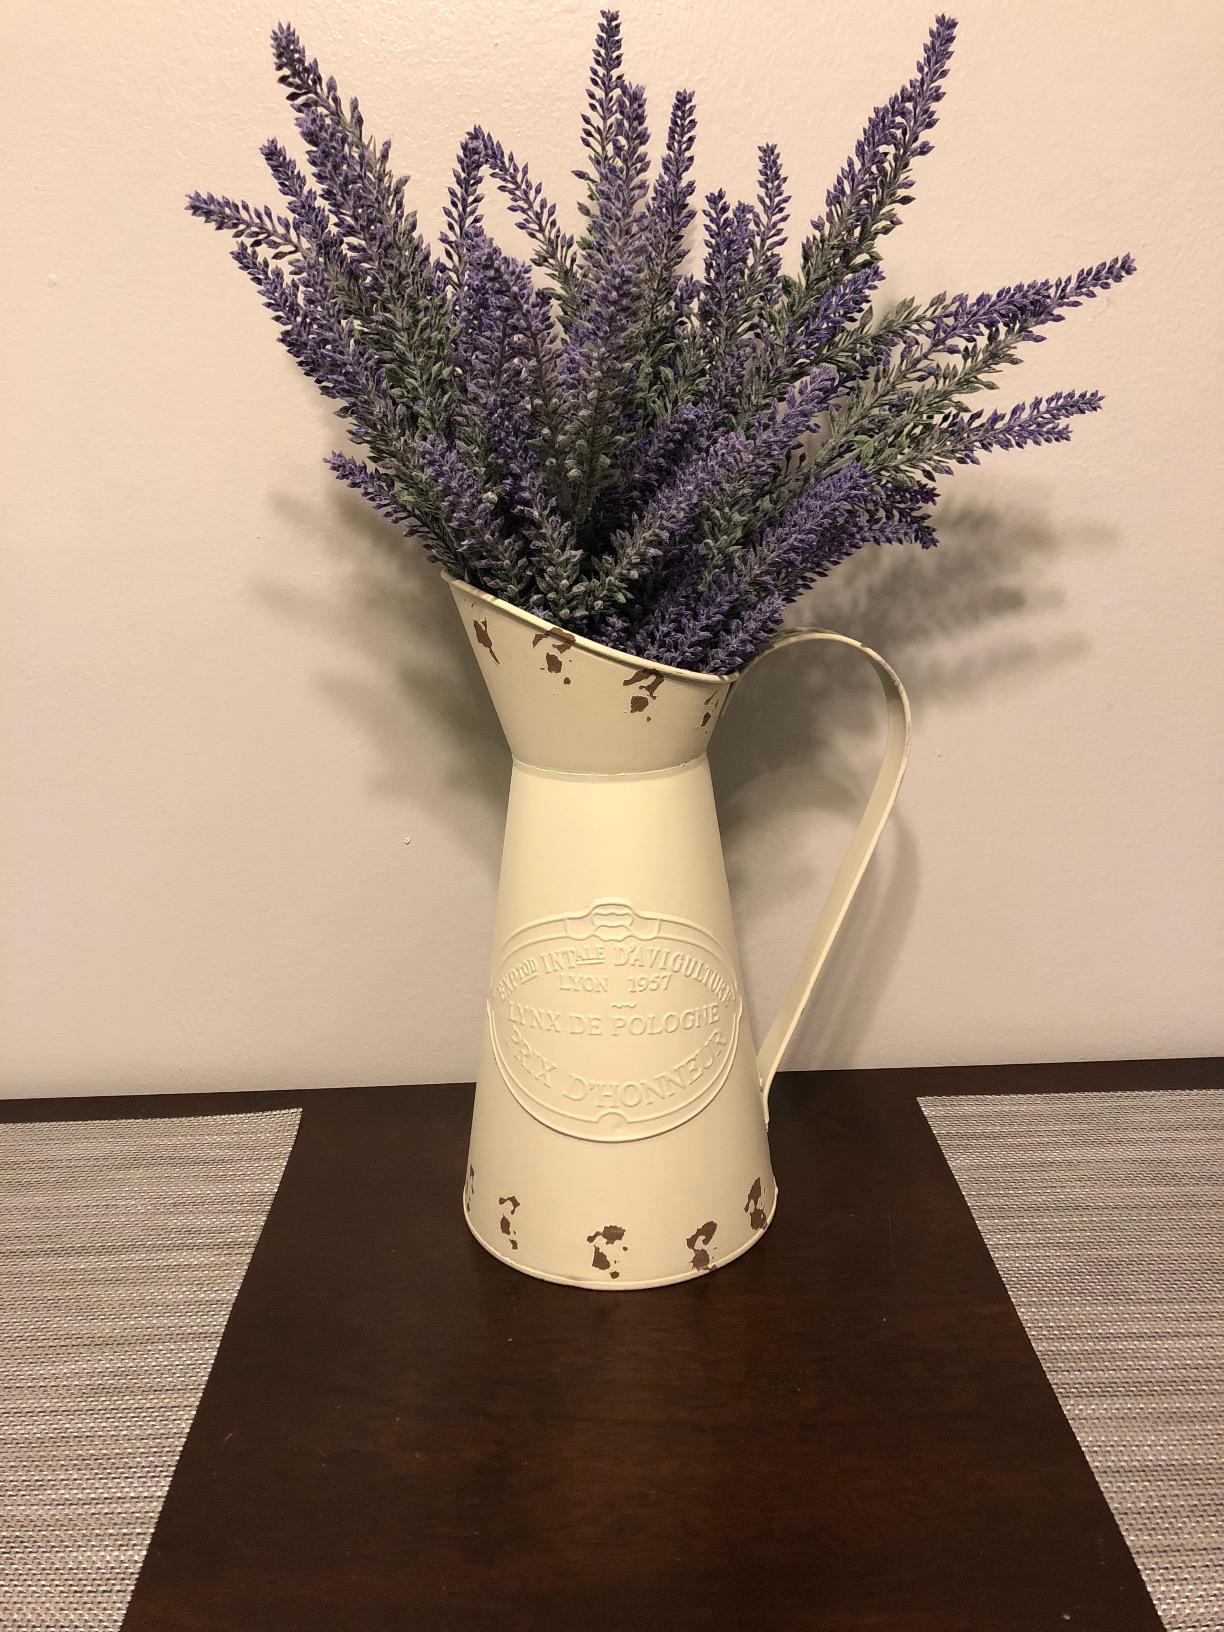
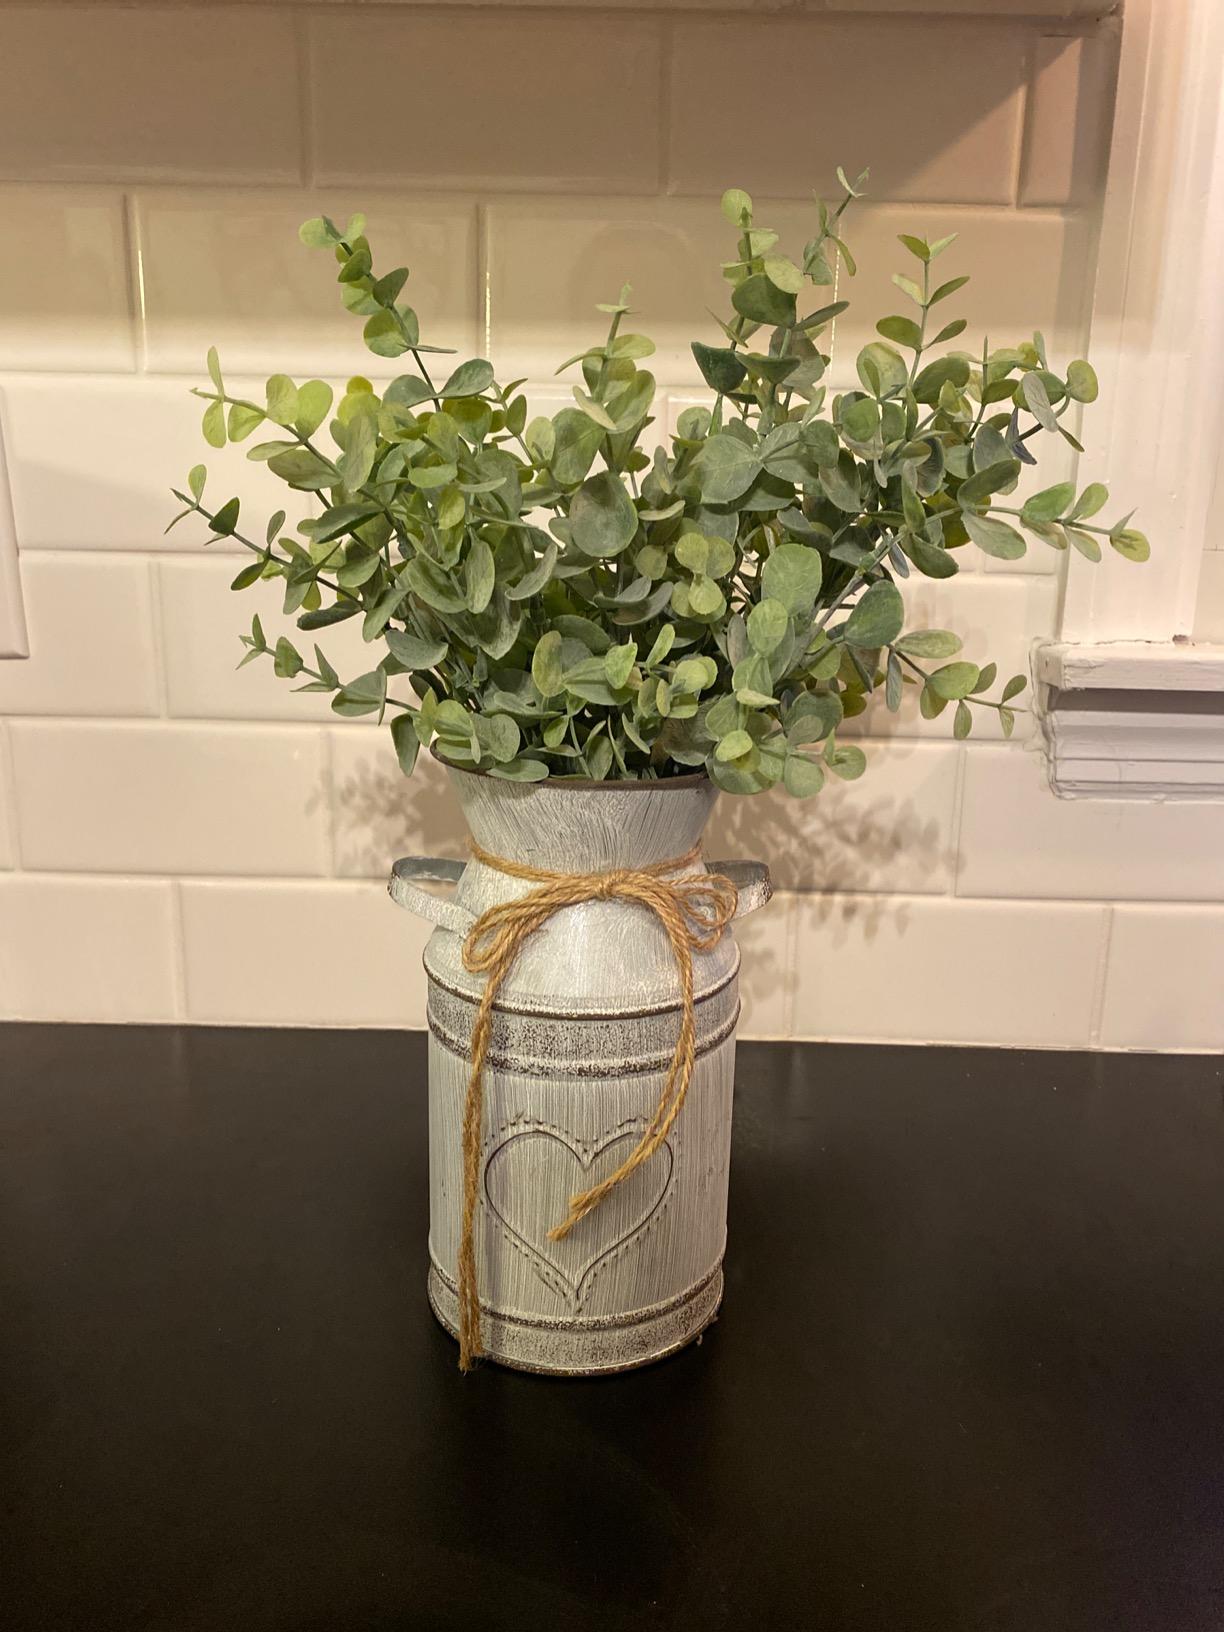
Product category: vase
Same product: no